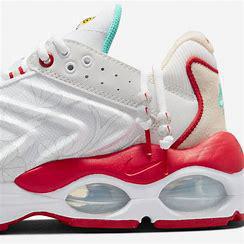
Brand: Nike
Model: Air Max TW